Beaune-d'Allier

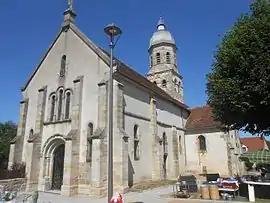
Beaune church.

Beaune-d'Allier is a commune in the Allier department in central France.